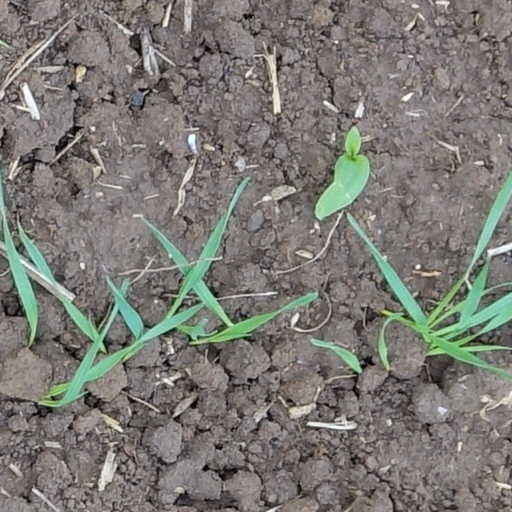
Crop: wheat